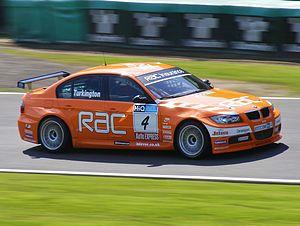
Le Championnat britannique des voitures de tourisme 2009 était la 52ᵉ saison du championnat britannique des voitures de tourisme. Le championnat a débuté à Brands Hatch le 5 avril et a fini sur ce même circuit le 4 octobre. Colin Turkington remporte le championnat pour la première fois, devant Jason Plato et Fabrizio Giovanardi.